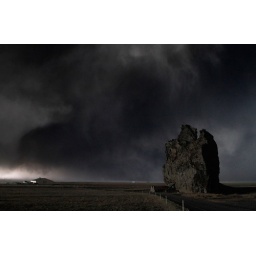
A dark ash cloud looms over the Icelandic south coast April 17, 2010. (REUTERS/Ingolfur Juliusson) #